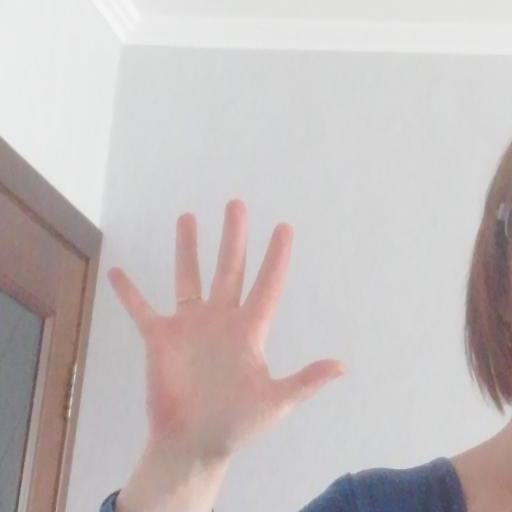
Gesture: palm